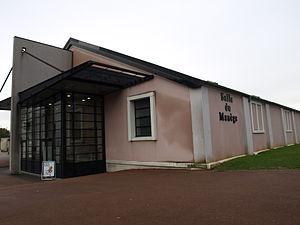
Salle du Manège (salle des fêtes de Vitry-le-François) où s'est déroulé le festival de Bande dessinée ""Bulles en champagne""."
Vitry-le-François est une commune de l'Est de la France, située dans le département de la Marne, dont elle est l'une des sous-préfectures, en région Grand Est.